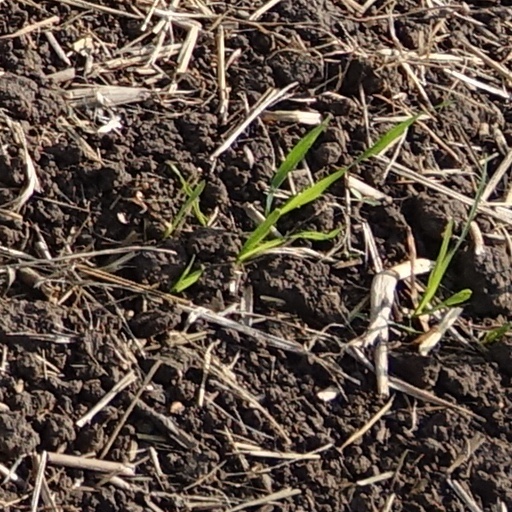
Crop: wheat